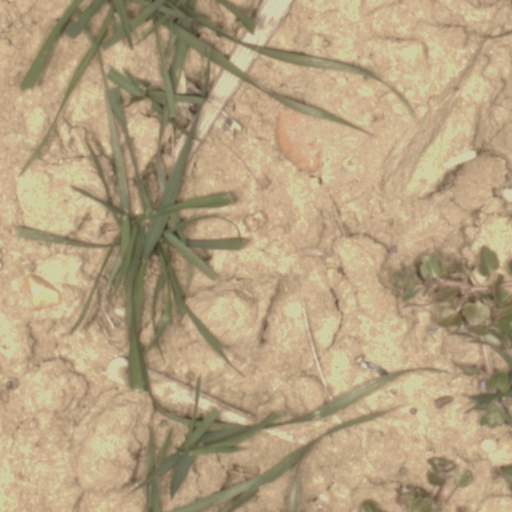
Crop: wheat